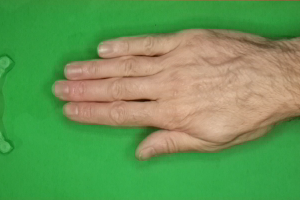
Label: paper